Sămănătorul

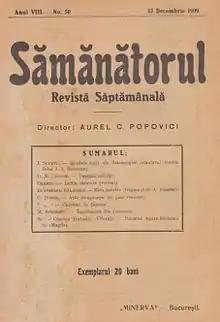
Front page of "Sămănătorul" under Aurel Popovici's direction, December 1909 issue

Iorga's form of campaigning produced significant results in March 1906, when, incited by the Bucharest National Theater's decision to host a performance in French (instead of translating the play into Romanian), he organized a boycott and mass student rallies which degenerated into street battles. Later in 1906, Iorga had ended his association with the magazine. On October 22 of that year, "Sămănătorul" announced that the split occurred in amiable terms: "Mr. N. Ioga [...] announces us that his many duties prevent him from carrying on as the magazine's [editorial] director, but that he wishes us best of luck and wants us to triumph". However, according to one account, he had decided to leave after his editorial policy had made him the target of criticism in other magazines.